Glenn D. Lid

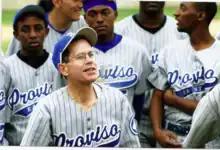
Glenn D. Lid in 2012

Lid was born in Chicago. He was inducted into the National Teachers Hall of Fame in 2012. He won a Disney Award in 2004, as the Disney Secondary Teacher of The Year. He was named a Golden Apple Teacher of Distinction in 2007. He received the Davidson Award from the Chemical Industry Council of Illinois in 2007